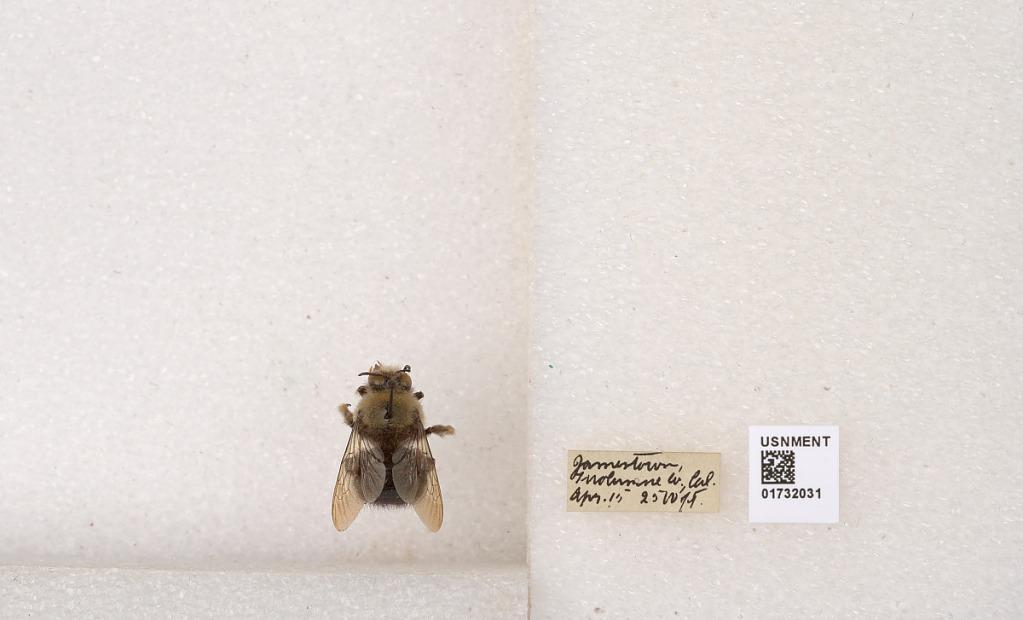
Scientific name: Xylocopa (Notoxylocopa) tabaniformis orpifex Smith
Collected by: WJS
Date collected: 1925-4-15
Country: United States
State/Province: California
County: Tuolumne
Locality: Jamestown
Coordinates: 37.9533, -120.423